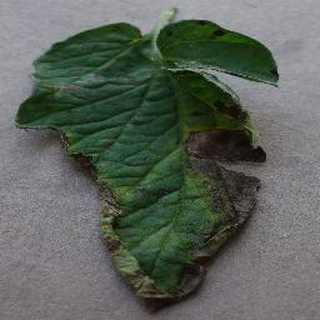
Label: tomato_early_blight